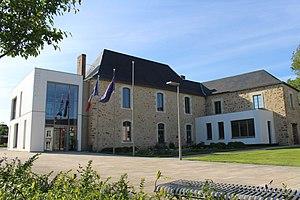
Loiron, Mayenne
Loiron est une ancienne commune française, située dans le département de la Mayenne en région Pays de la Loire, devenue, le 1ᵉʳ janvier 2016, une commune déléguée de la commune nouvelle de Loiron-Ruillé.